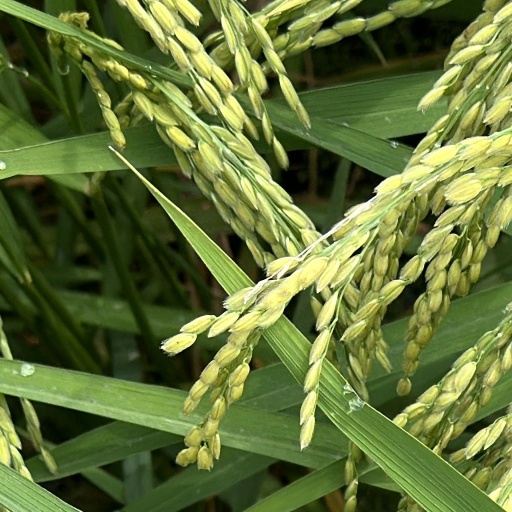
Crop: rice